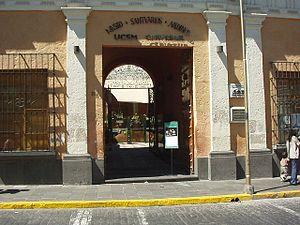
La civilisation inca est une civilisation précolombienne du groupe andin. Elle prend naissance au début du XIIIᵉ siècle dans le bassin de Cuzco situé dans l'actuel Pérou et se développe ensuite le long de l'océan Pacifique et de la cordillère des Andes, couvrant la partie occidentale de l'Amérique du Sud. À son apogée, elle s'étend de la Colombie jusqu'à l'Argentine et au Chili, en couvrant la plus grande partie des territoires actuels de l'Équateur, du Pérou et près de la moitié Ouest de la Bolivie.